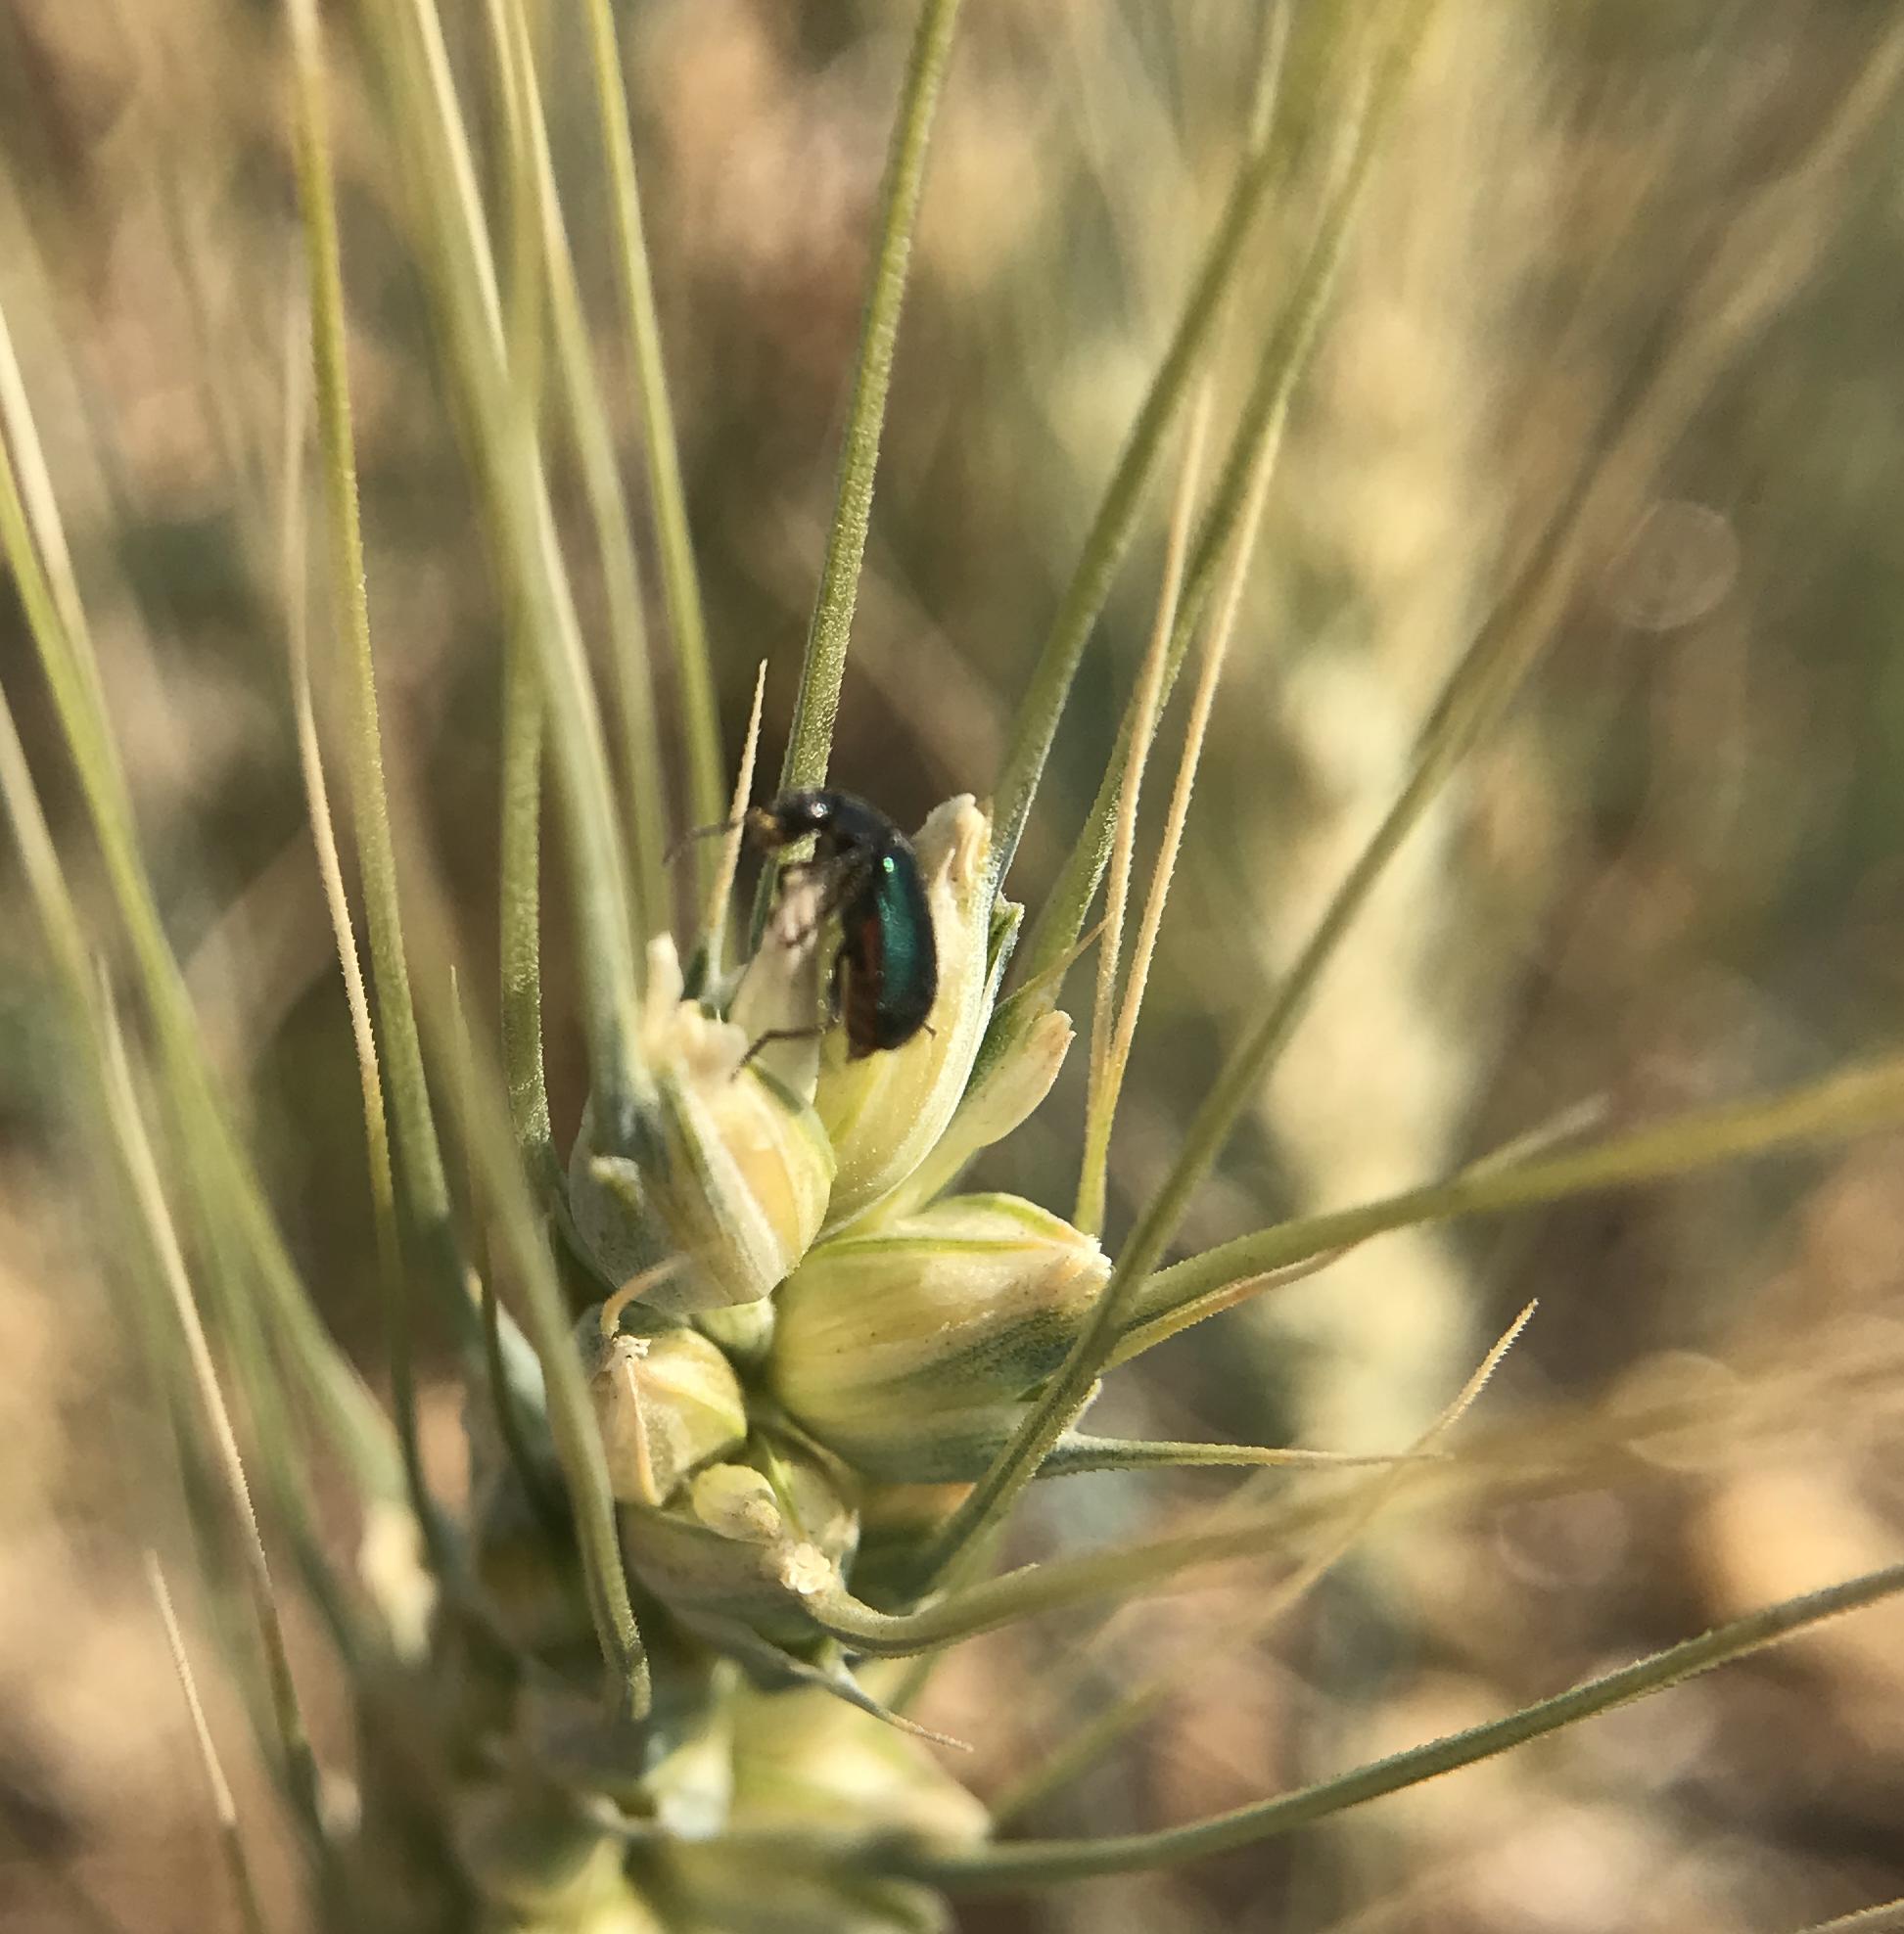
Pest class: predators